The Grace Museum

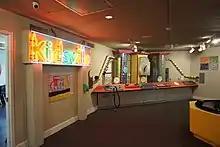
Children's gallery

The history galleries on the third-floor feature permanent exhibits of recreations of 1906, 1926, and 1946 Abilene parlors and kitchens, a 1920 Grace Hotel guestroom, and a historic bootmakers shop. Temporary exhibits of textiles, artifacts, and films on loan and from the history collection are also featured in the history galleries. Recent history exhibitions include The West Texas Clubwoman, West Texas Cattle Country and the Working Rancher and Fabulous Fifties Fashion.